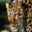
Label: leopard